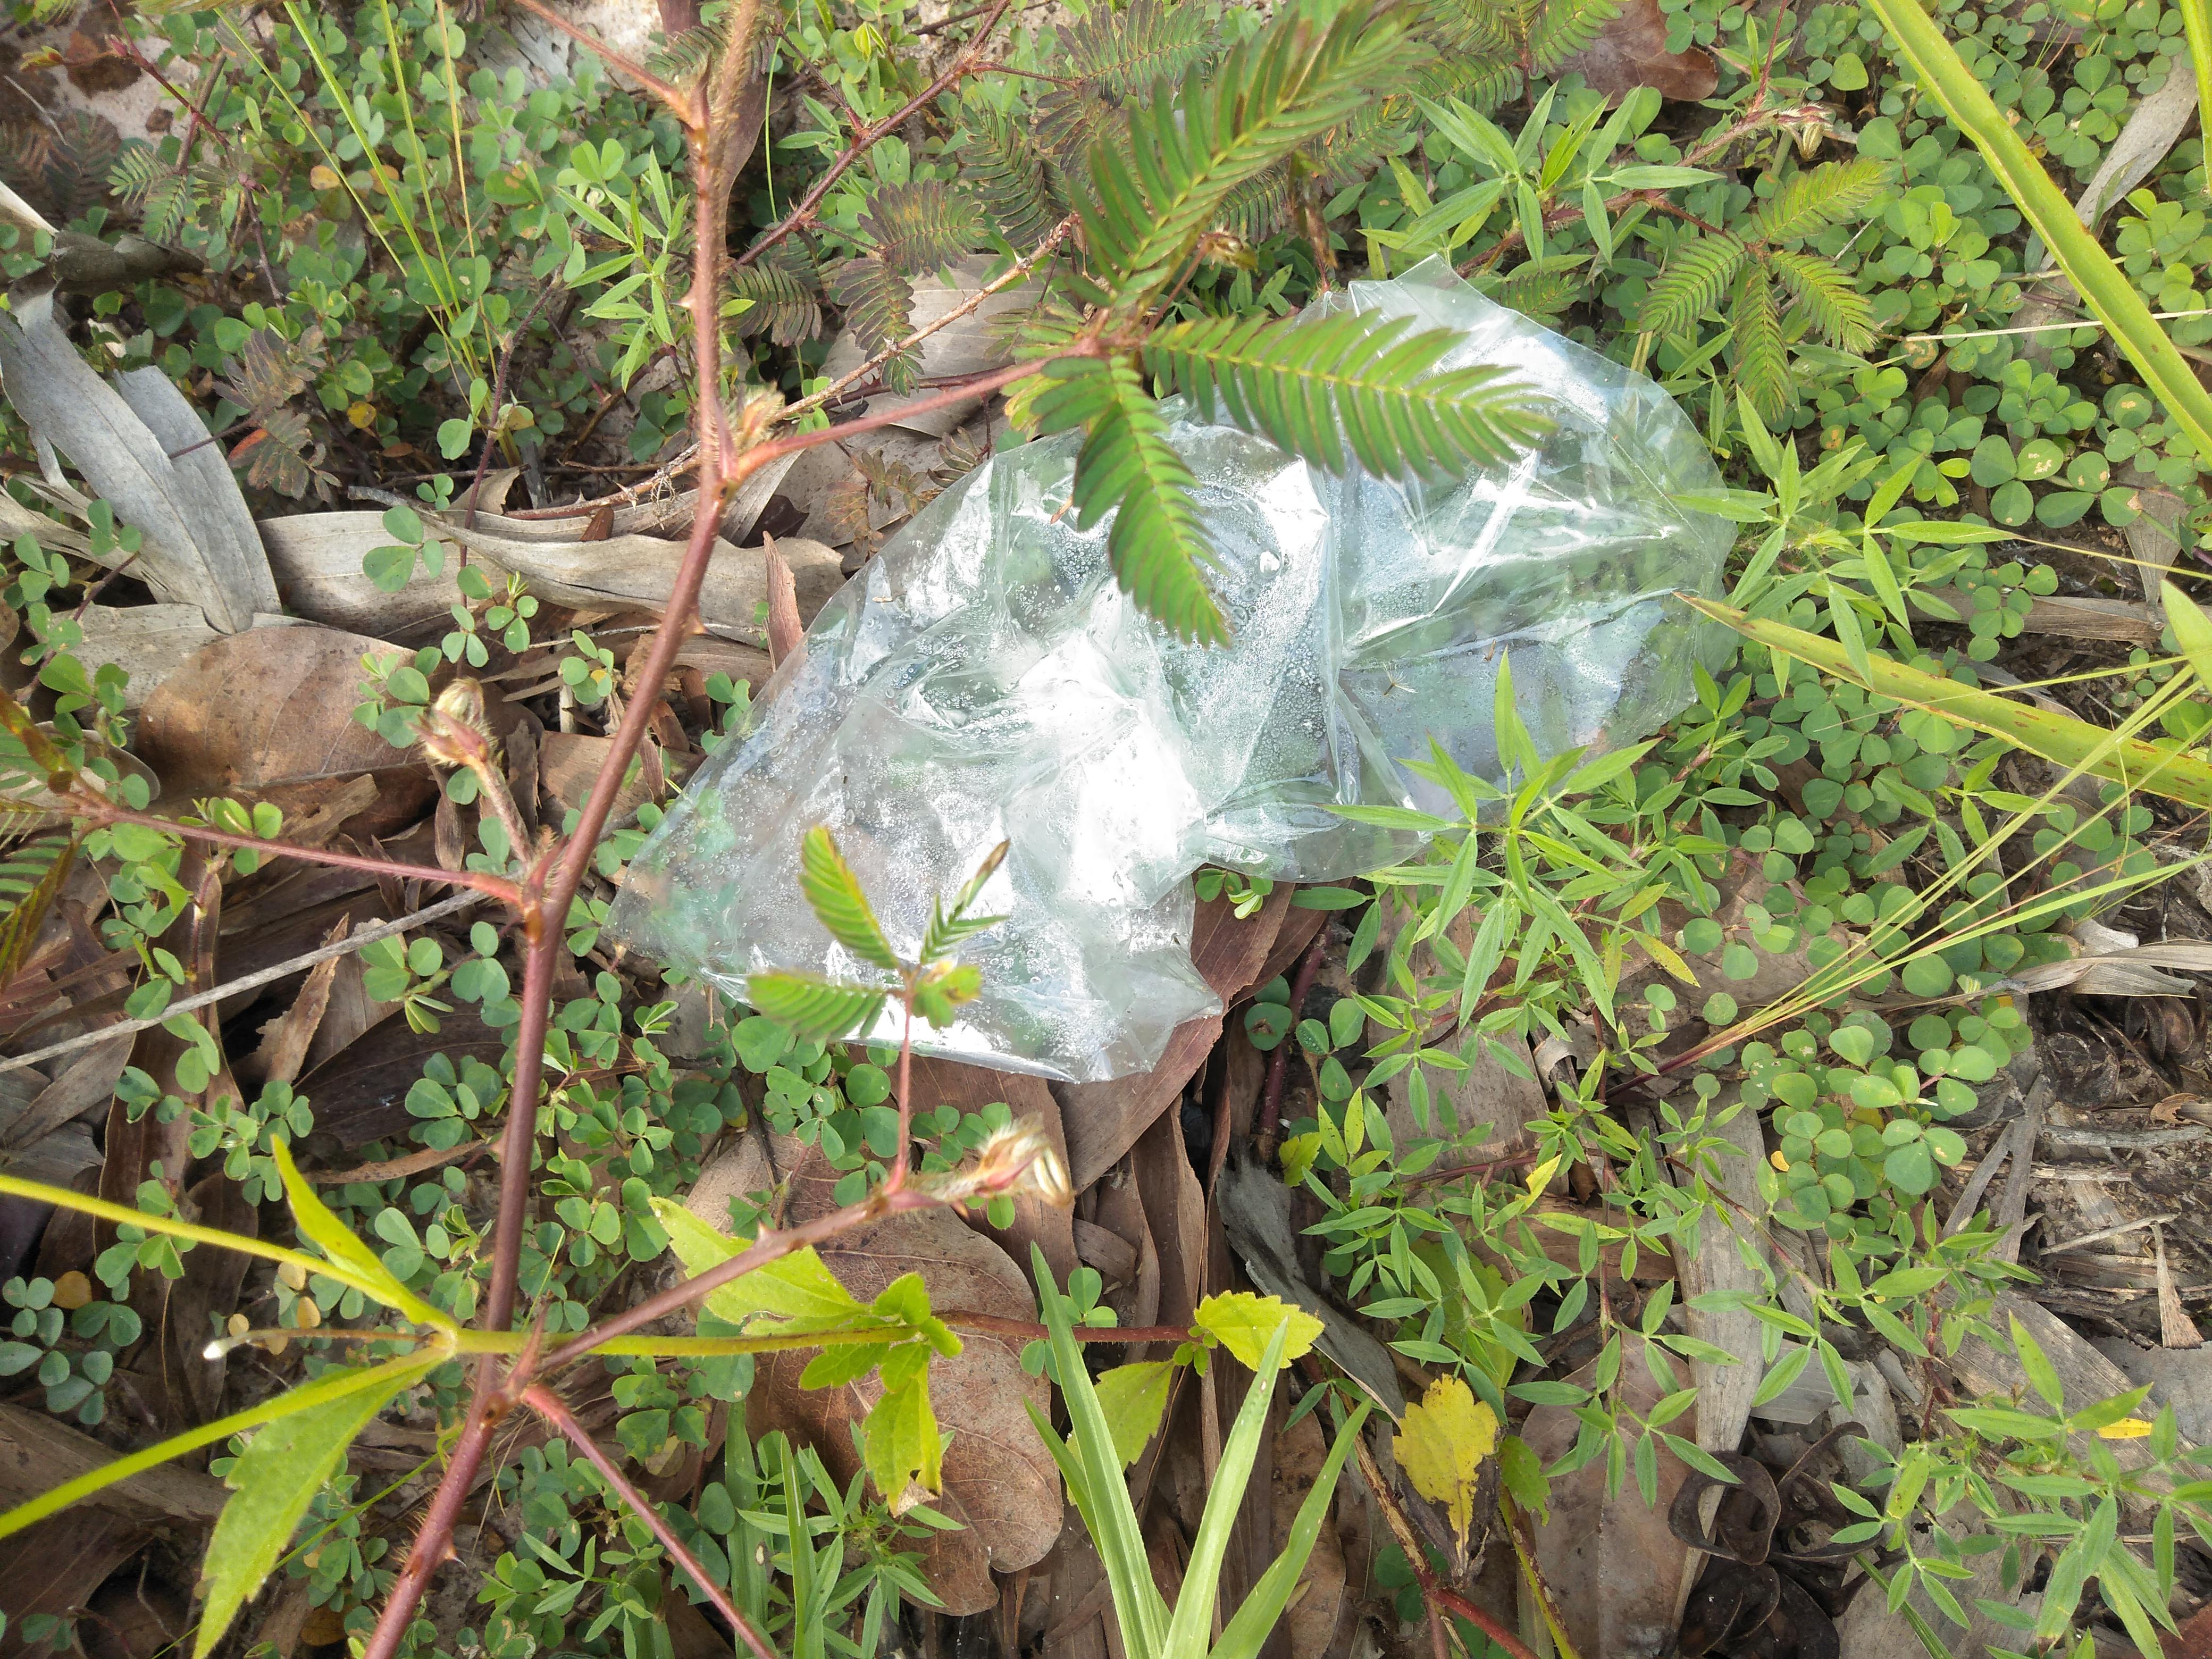
Object: Plastic film (Plastic bag & wrapper)